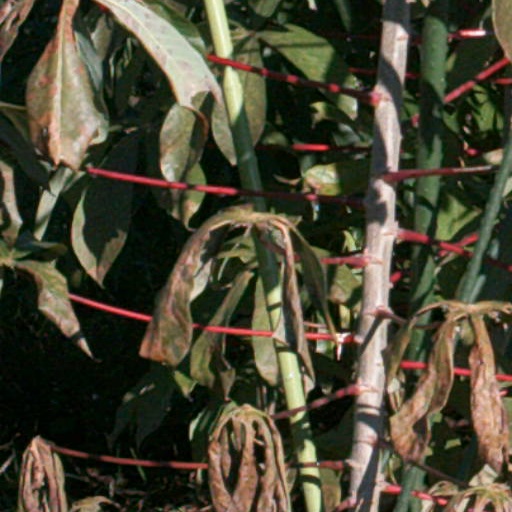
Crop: cassava